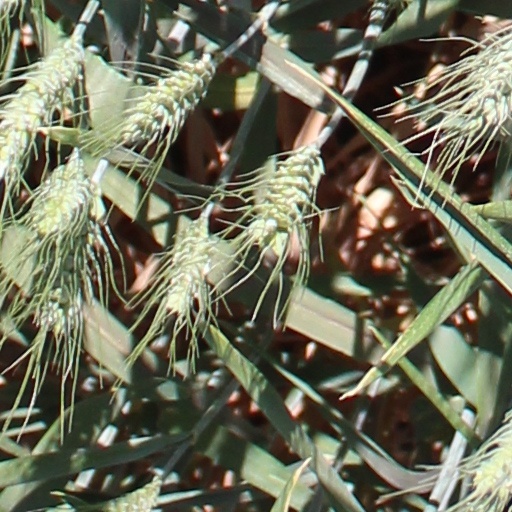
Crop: wheat